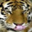
Label: tiger